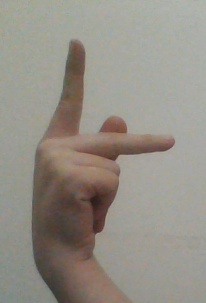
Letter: dha